Belgian Mauser

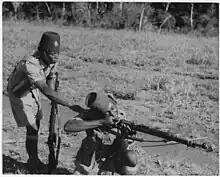
Soldiers in the Belgian Congo

The Belgian Mauser can describe many Mauser rifles used by the Belgian Armed Forces or produced by the Belgian plant of FN Herstal.